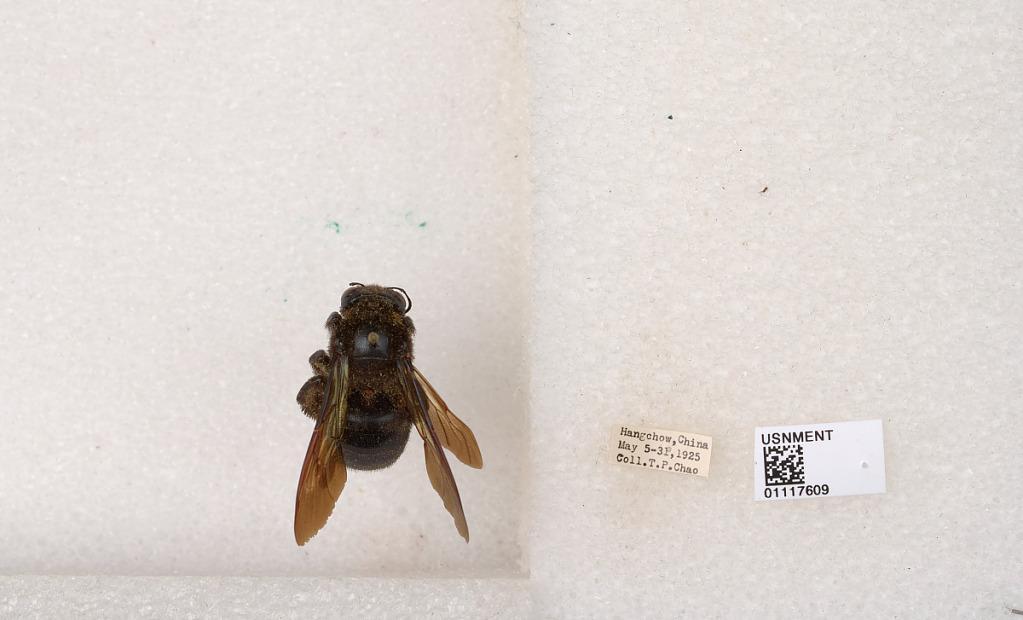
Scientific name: Xylocopa (Biluna) tranquebarorum tranquebarorum (Swederus)
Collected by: T. Chao
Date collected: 1925-5-5
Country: China
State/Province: Zhejiang
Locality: Hangchow